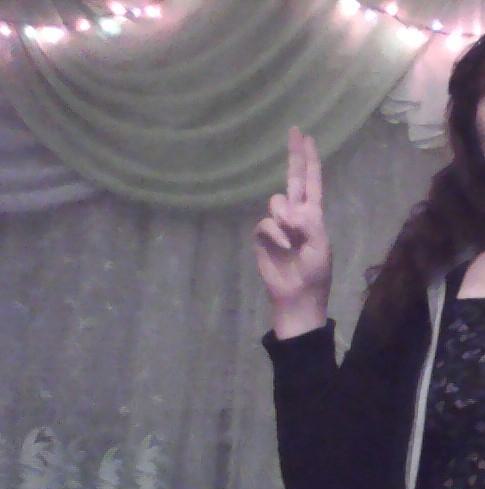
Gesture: two_up